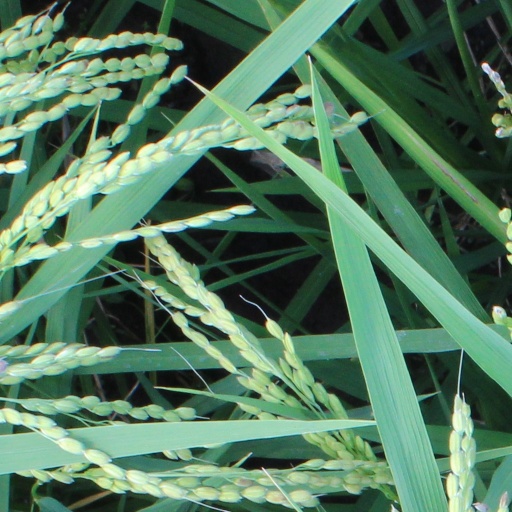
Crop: rice